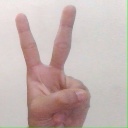
अक्षर: क